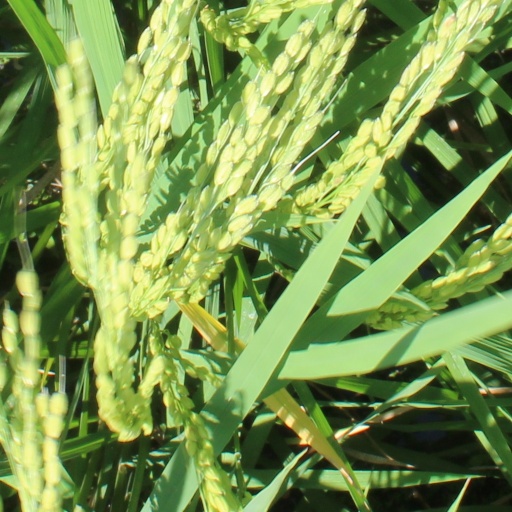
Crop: rice